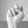
ASL letter: N